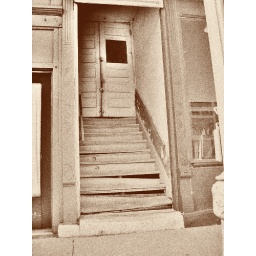
A door way to old apartment house in N.C. Ido like old things